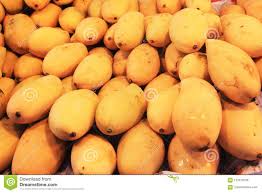
Label: Mango